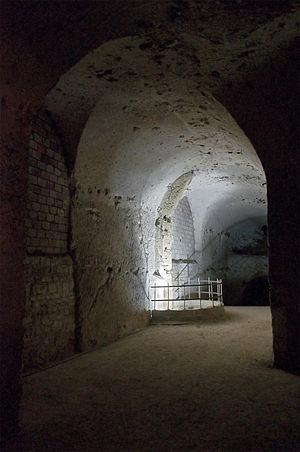
Les anciennes carrières de craie de Meudon (Hauts-de-Seine, France), ici sous la colline des Brillants, dite aussi colline Rodin. La partie éclairée est un puits d'aération.
Les carrières de Meudon sont d'anciennes carrières souterraines de craie qui constituent une grande partie du sous-sol de la ville de Meudon et de ses environs. Leur présence explique en partie la présence de zones boisées — car inconstructibles — aussi proches de Paris. La pression immobilière se fait toutefois durement sentir.
Les carrières des Brillants se situent à Meudon dans le département des Hauts-de-Seine. Elles sont constituées de nombreuses carrières de craie, dont celle de la rue du docteur Arnaudet, exploitée pour la première fois en 1872. Près de huit kilomètres de galeries, mesurant 3 à 15 mètres de haut et 3 à 4 mètres de large, reliées entre elles par d'imposants piliers sur 4 à 5 niveaux, dont 3 sont accessibles, ont été ainsi creusées dans la colline des Brillants.